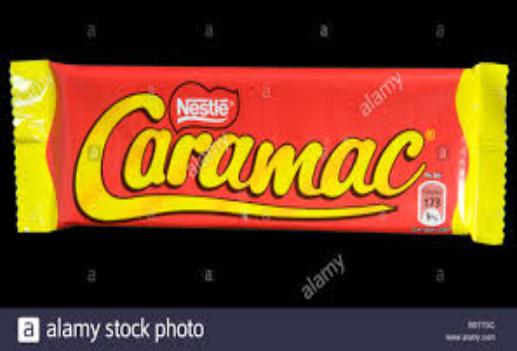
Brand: Caramac
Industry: Food